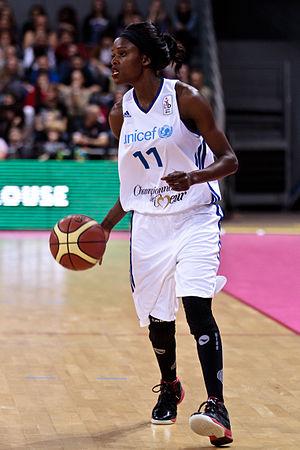
Émilie Gomis lors match de Gala Championnes de cœur à Toulouse.
L’Entente sportive Basket de Villeneuve-d'Ascq - Lille Métropole, surnommée parfois ESBVA-LM, est un club de basket-ball français appartenant à la Ligue féminine de basket et basé à Villeneuve-d’Ascq. Le club est qualifié régulièrement pour les compétitions du plus haut niveau et remporte l'Eurocoupe 2015.